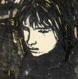
Age: 35